Tavistock and Portman NHS Foundation Trust

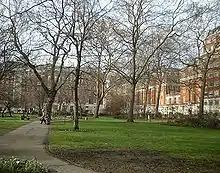
Tavistock Square in Bloomsbury, London, birthplace in 1920 of the Tavistock Clinic

It owes its name to the fact that its original location was in Tavistock Square in central London. When it moved later to larger premises, it took its name with it.